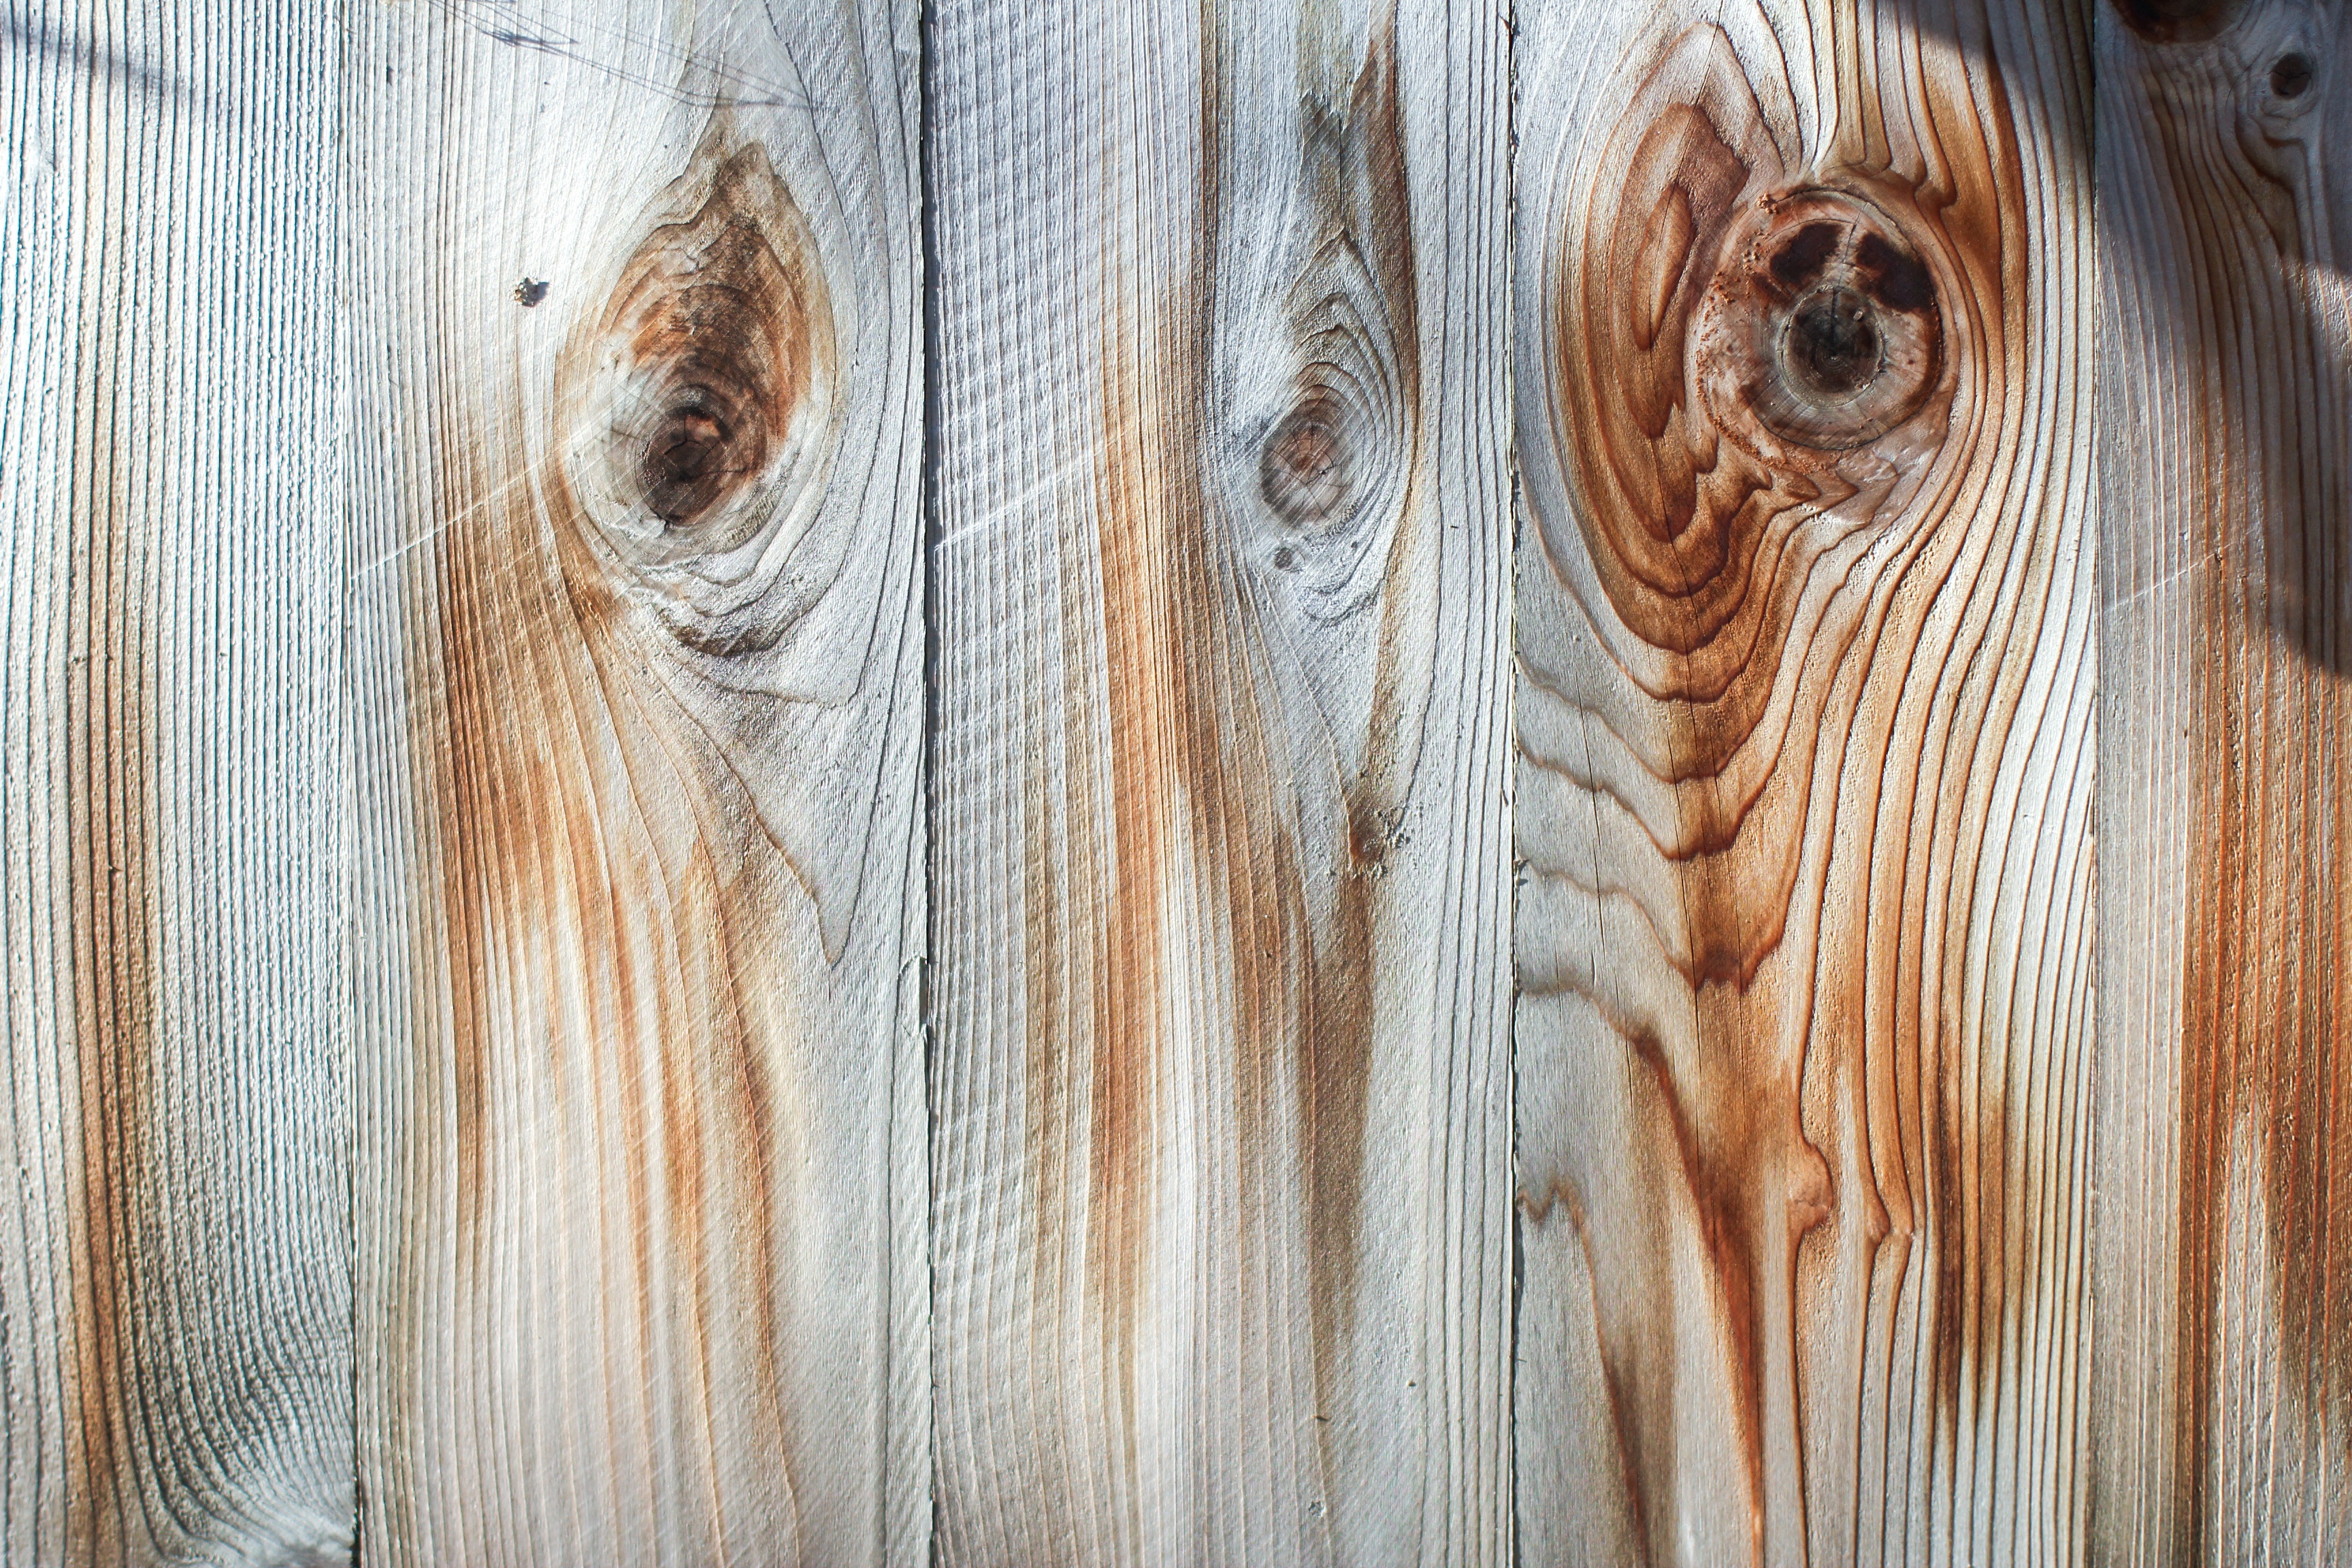
wood, fur, brown, mane, close up, textile, head, carving, flooring